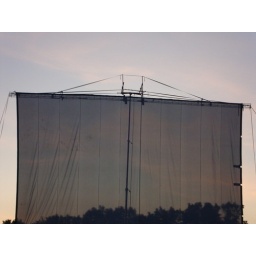
The trees and the sky through the drive in movie screen